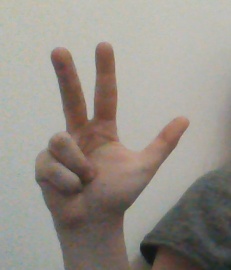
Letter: al